Mike Pence

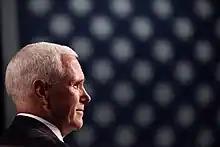
Pence at Taylor University in 2019

During the siege, Trump criticized Pence as lacking "courage". Earlier L. Lin Wood, a lawyer associated with Trump, had called for Pence to be "executed" by "firing squad". In spite of the threats against Pence, Trump never reached out to Pence or inquired about his safety during the attack on the Capitol, according to sources close to the vice president. Aides believed that Pence was being set up as a scapegoat for Trump's failure to overturn the results of the election. Pence was described as very angry with Trump. The two did not speak for several days, until January 11 when they met at the White House to discuss the prior week's Capitol siege and the final days of their administration.